Doha Metro

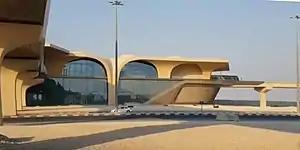
A view of the completed Al Wakrah metro station, part of the Red Line, in June 2019

Doha Metro Phase 1 was implemented by multiple joint ventures involving local and international contractors. Qatar Rail has previously specified that consortiums looking to build different parts of the network should partner with a Qatari firm, which has led to companies such as Qatar Building Company, Galfar Al-Misnad Engineering, Al Darwish and HBK Contracting all picking up work alongside international bidders.